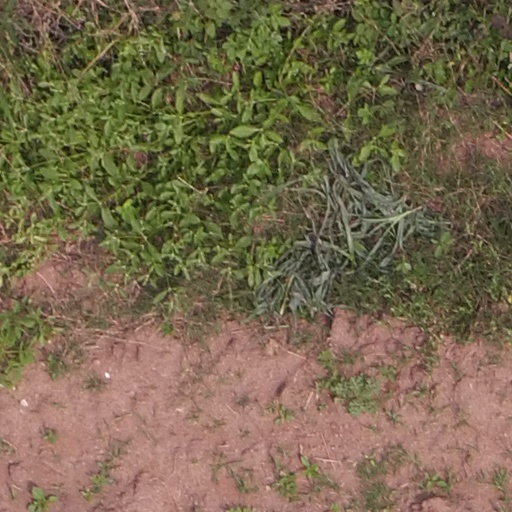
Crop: maize; corn